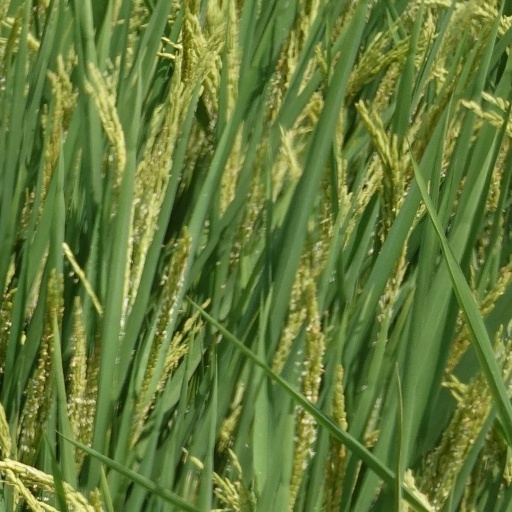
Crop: rice